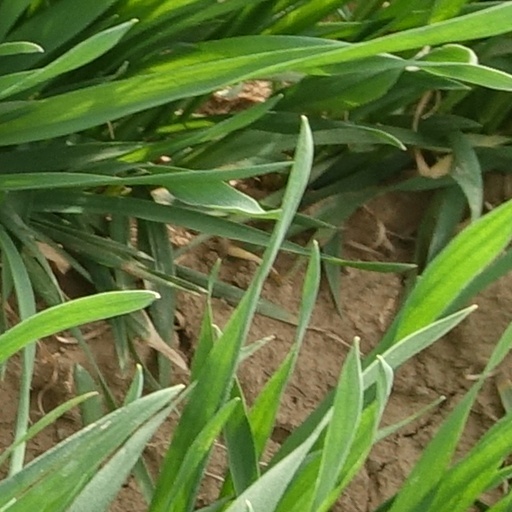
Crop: wheat